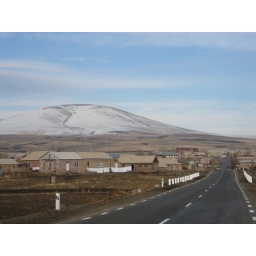
Another road to mountain in Artik